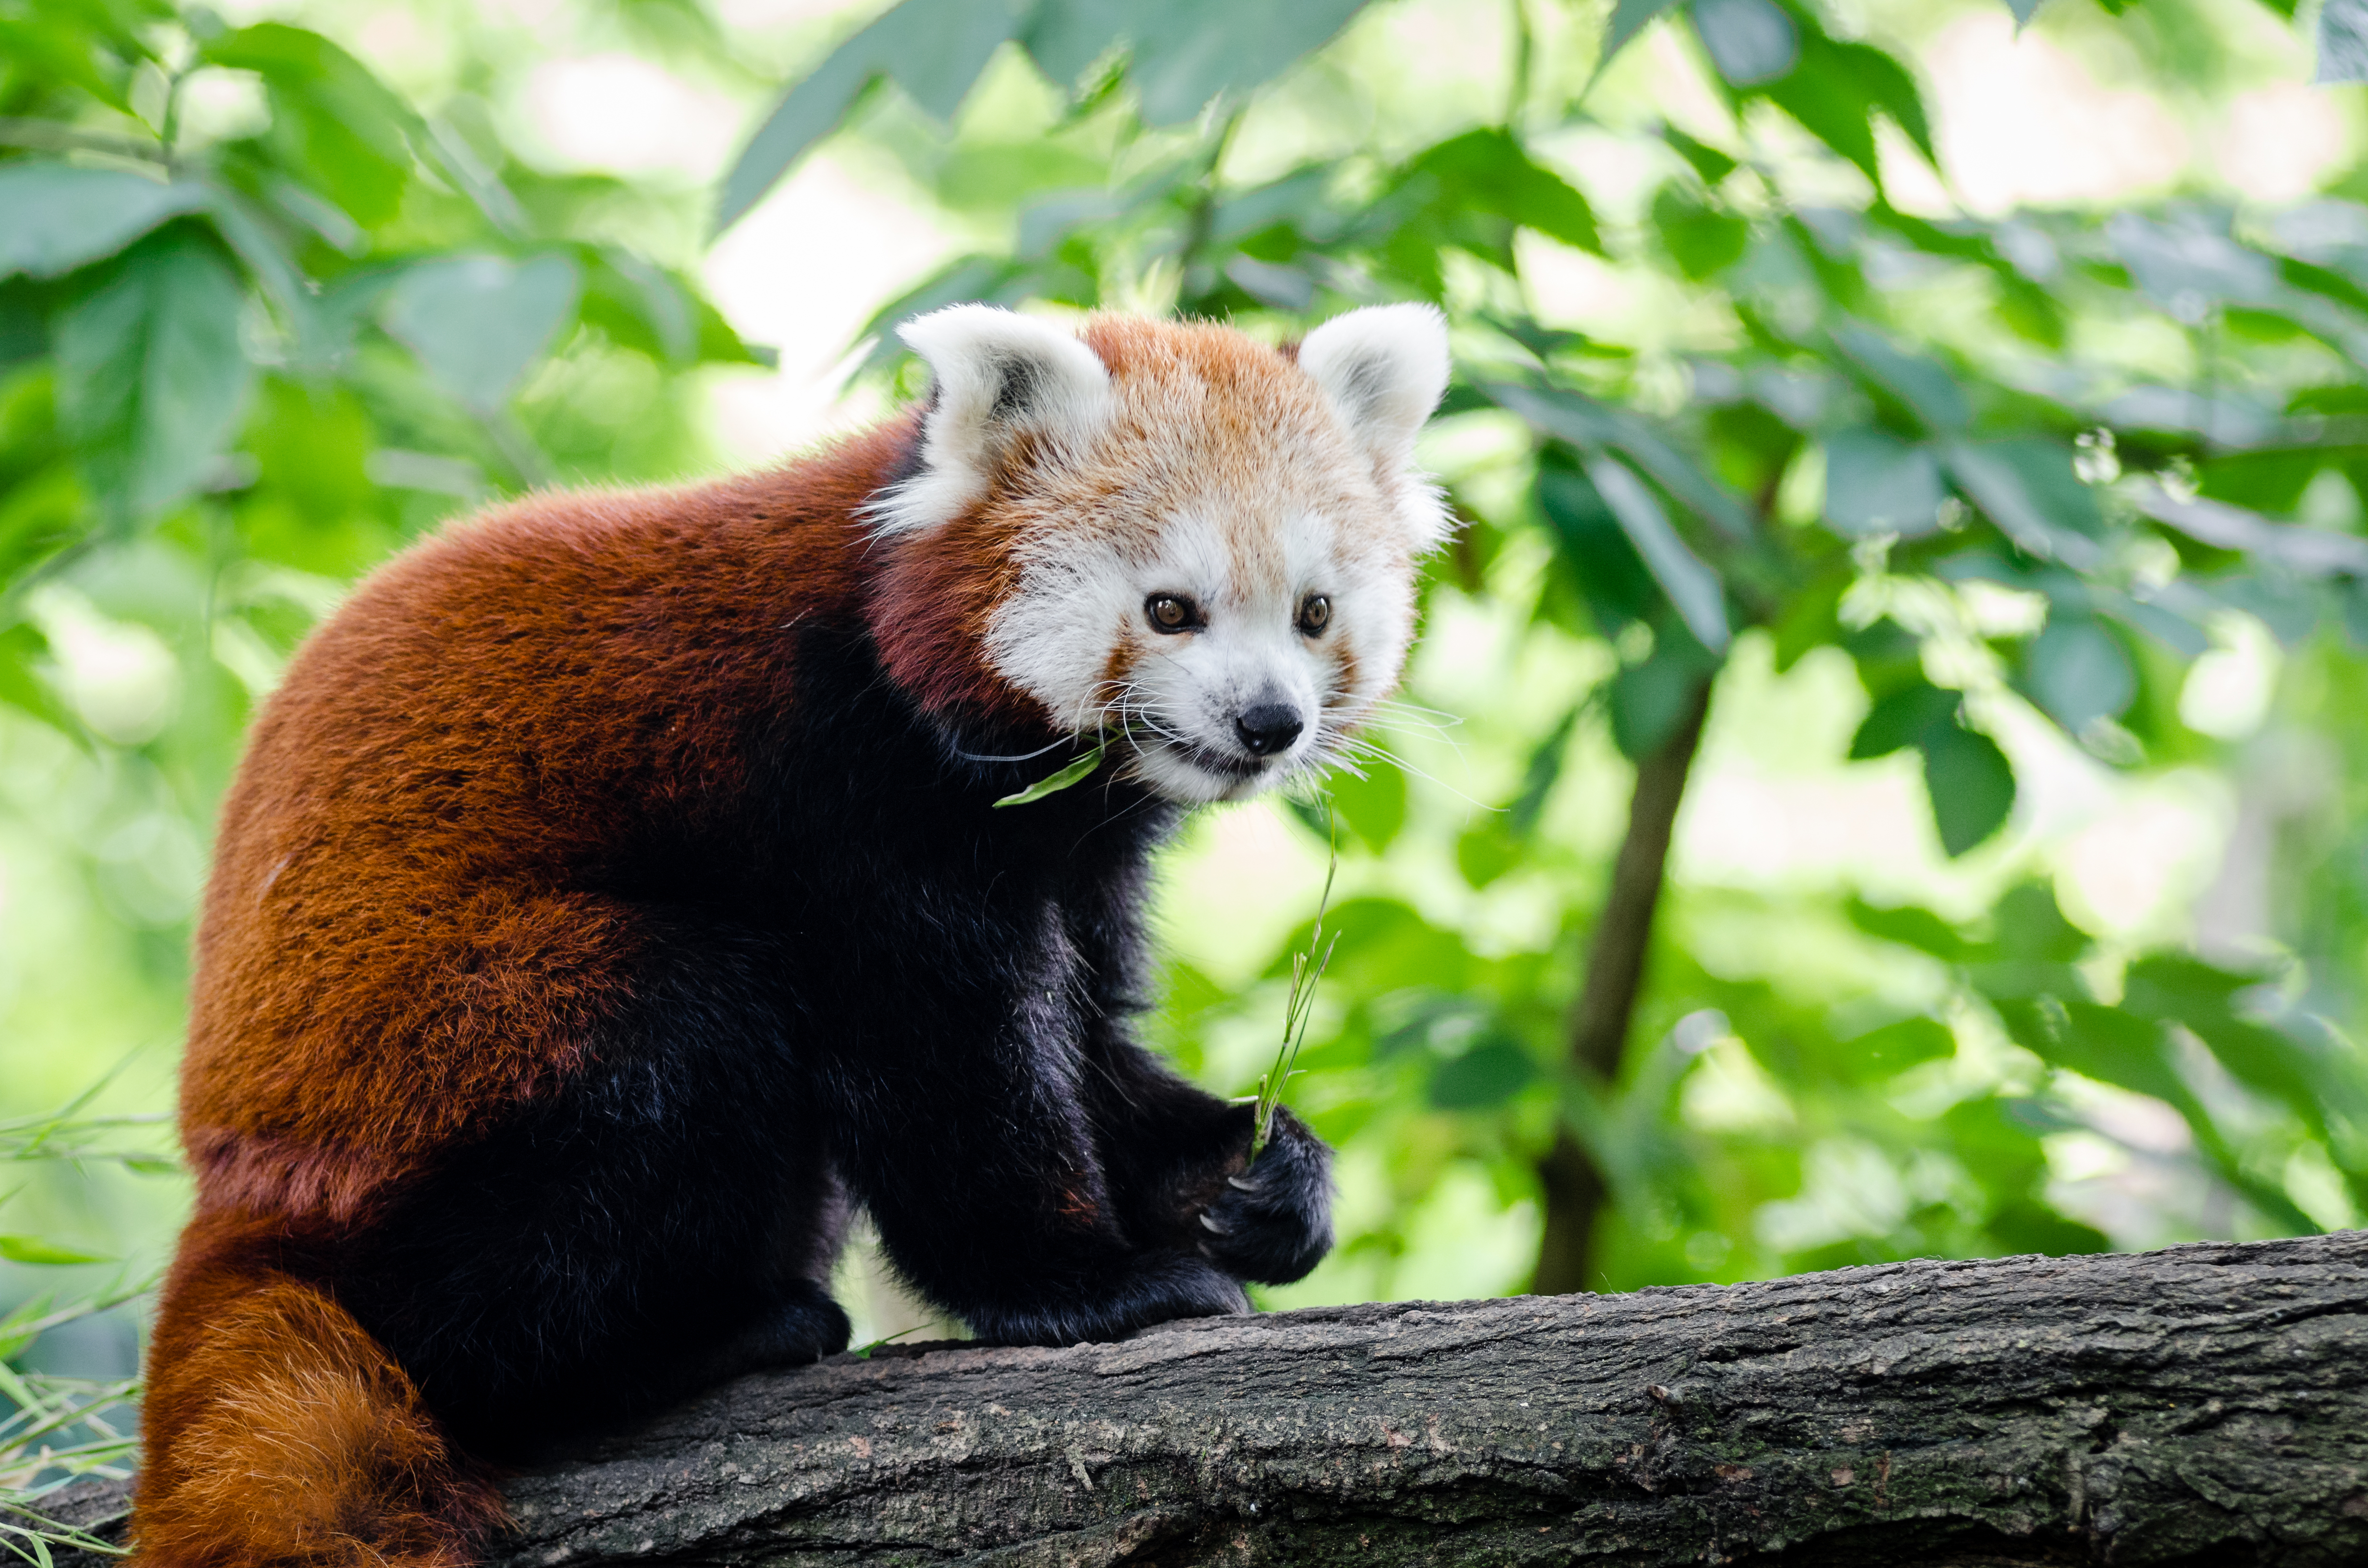
tree, bokeh, sweet, animal, cute, female, wildlife, zoo, young, green, red, mammal, nikon, fauna, red panda, panda, endangered, vertebrate, germany, deutschland, tier, adorable, d7000, roter, kleiner, niedlich, sues, suess, species, bedrohte, tierart, tierpark, weiblich, jungtier, s s